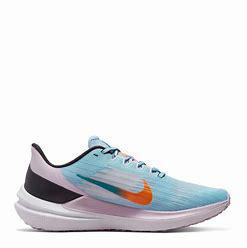
Brand: Nike
Model: Winflo 10